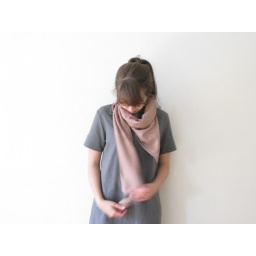
Sedrick dress in grey. Edda bleach dyed scarf in dusty rose